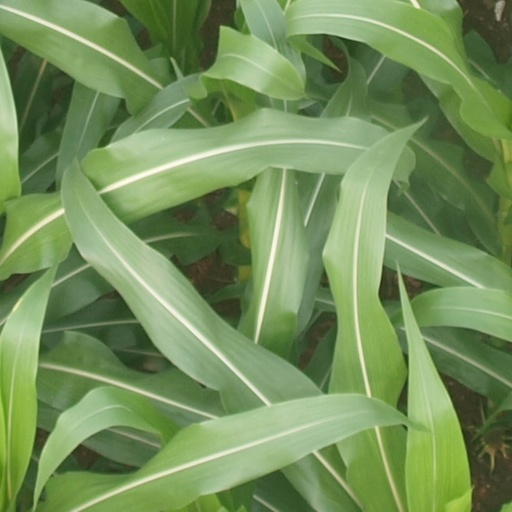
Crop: maize; corn